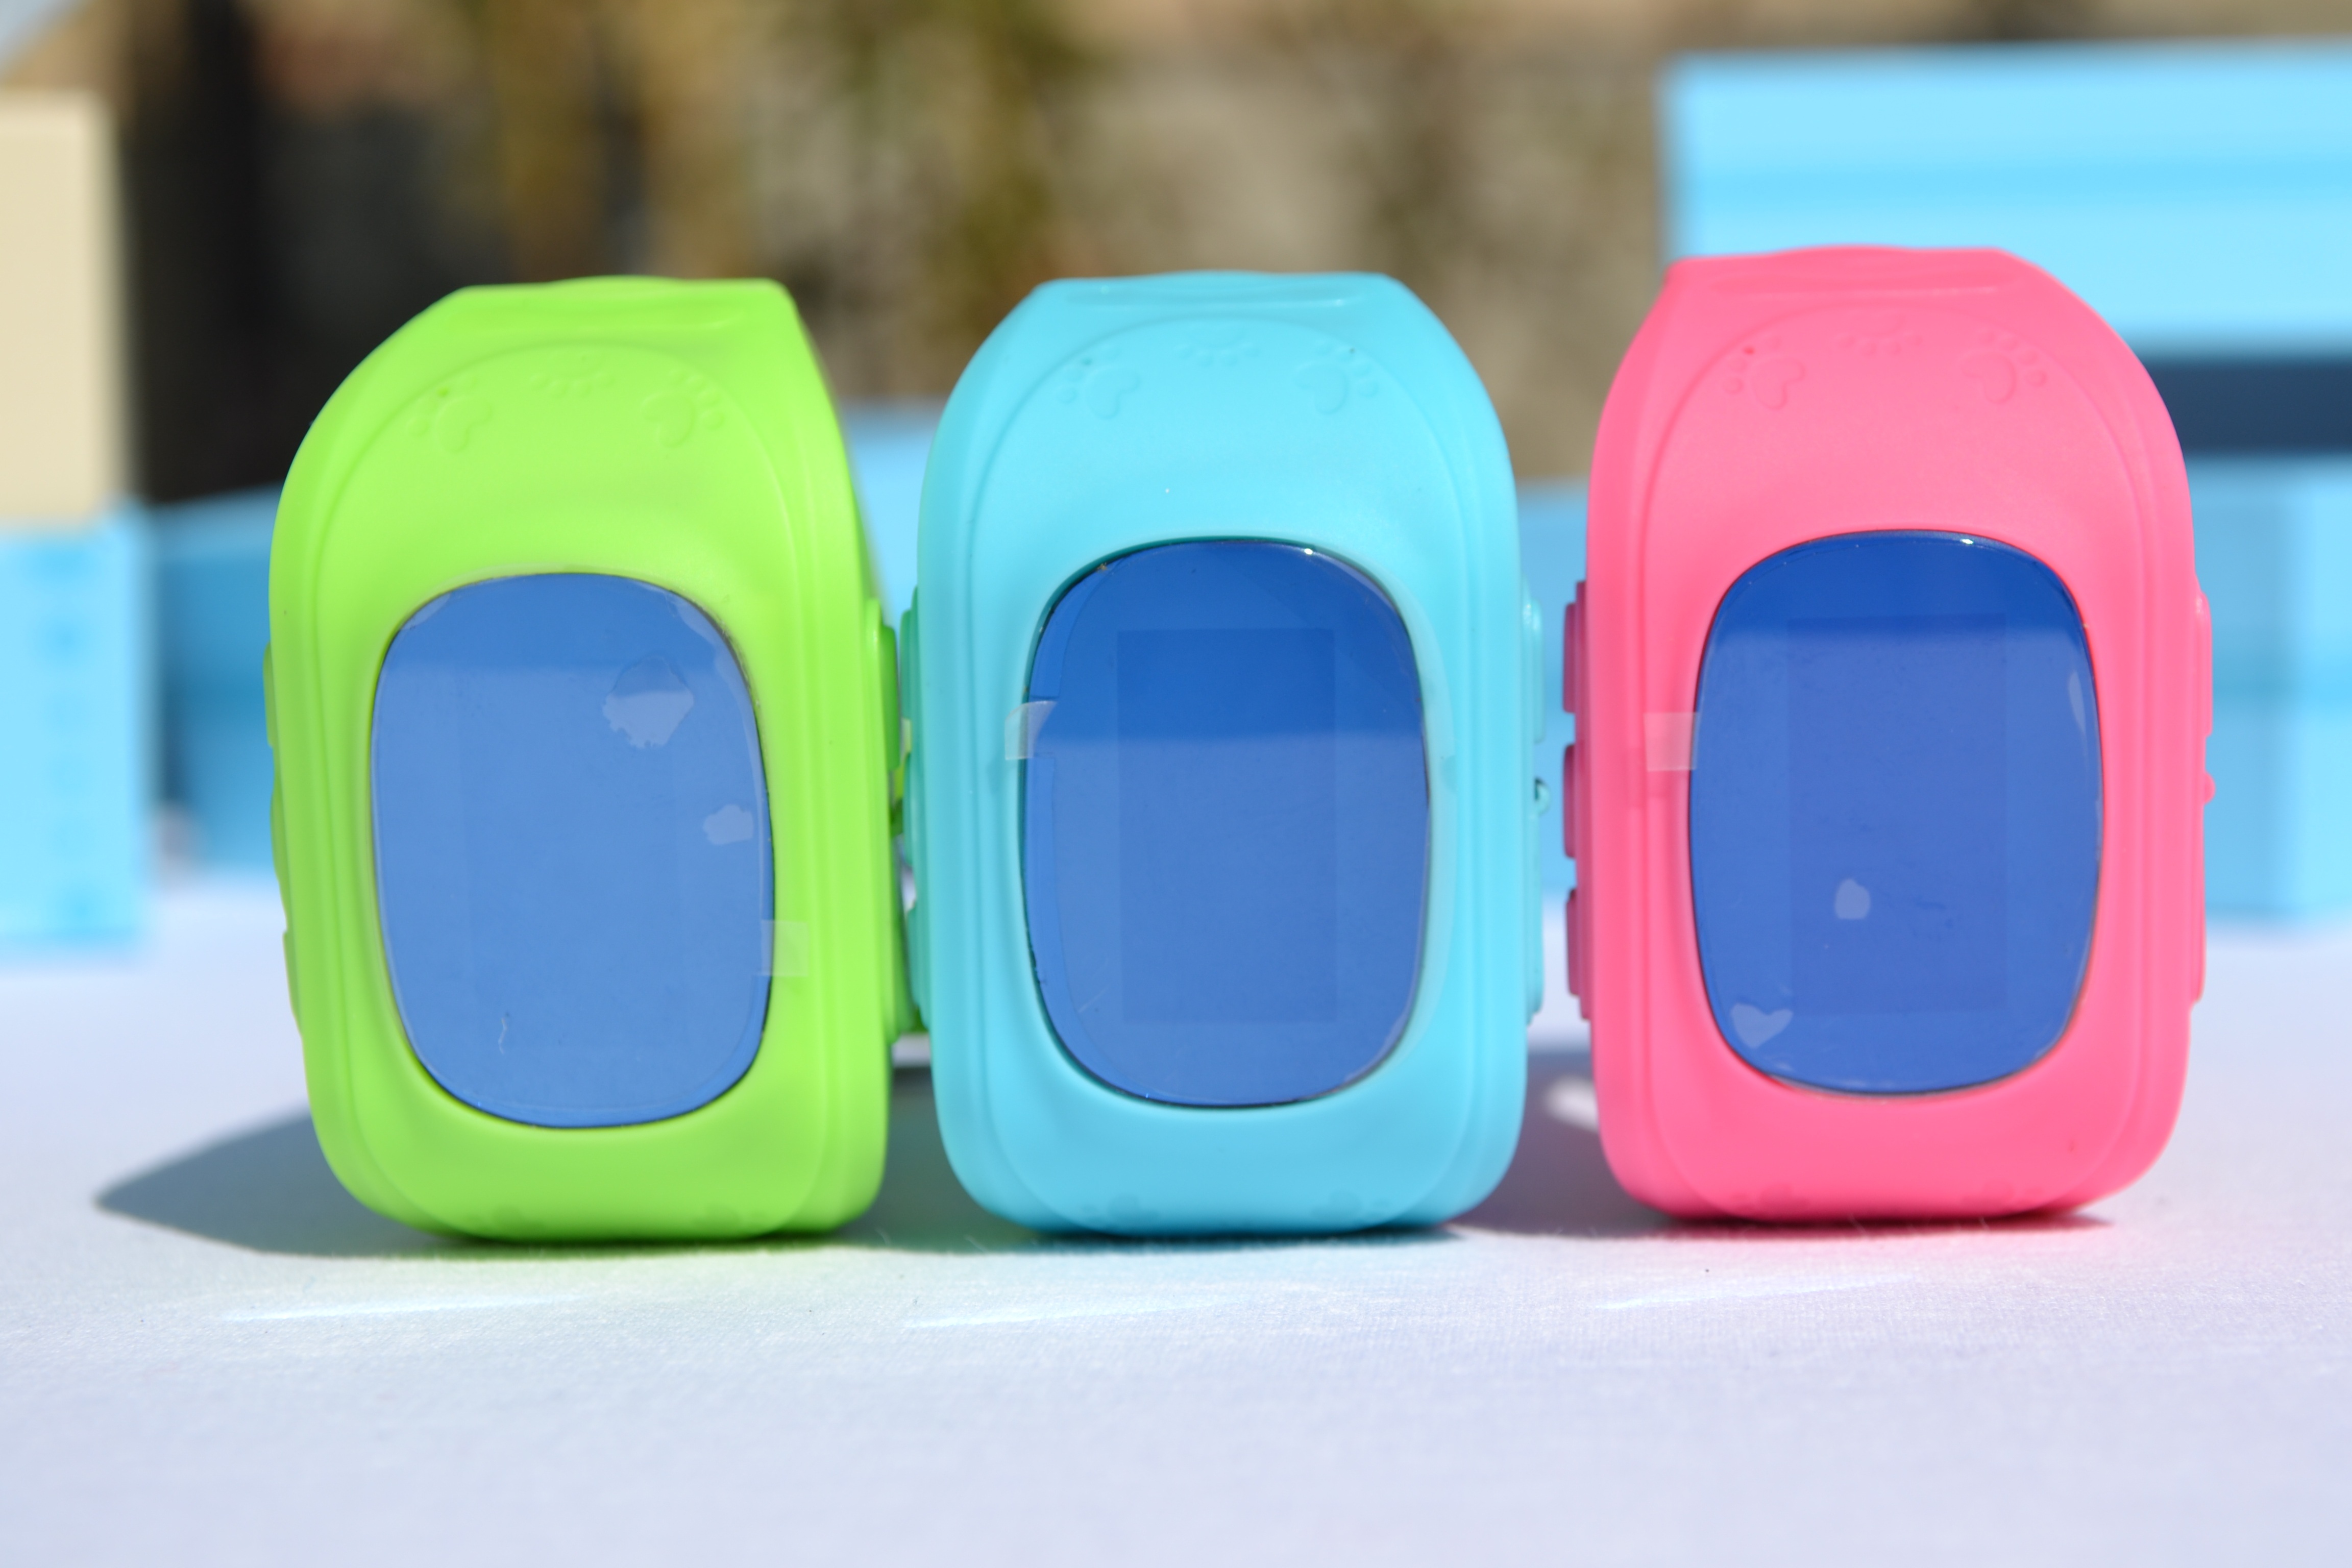
hand, clock, number, finger, color, blue, shape, smart, children's watches